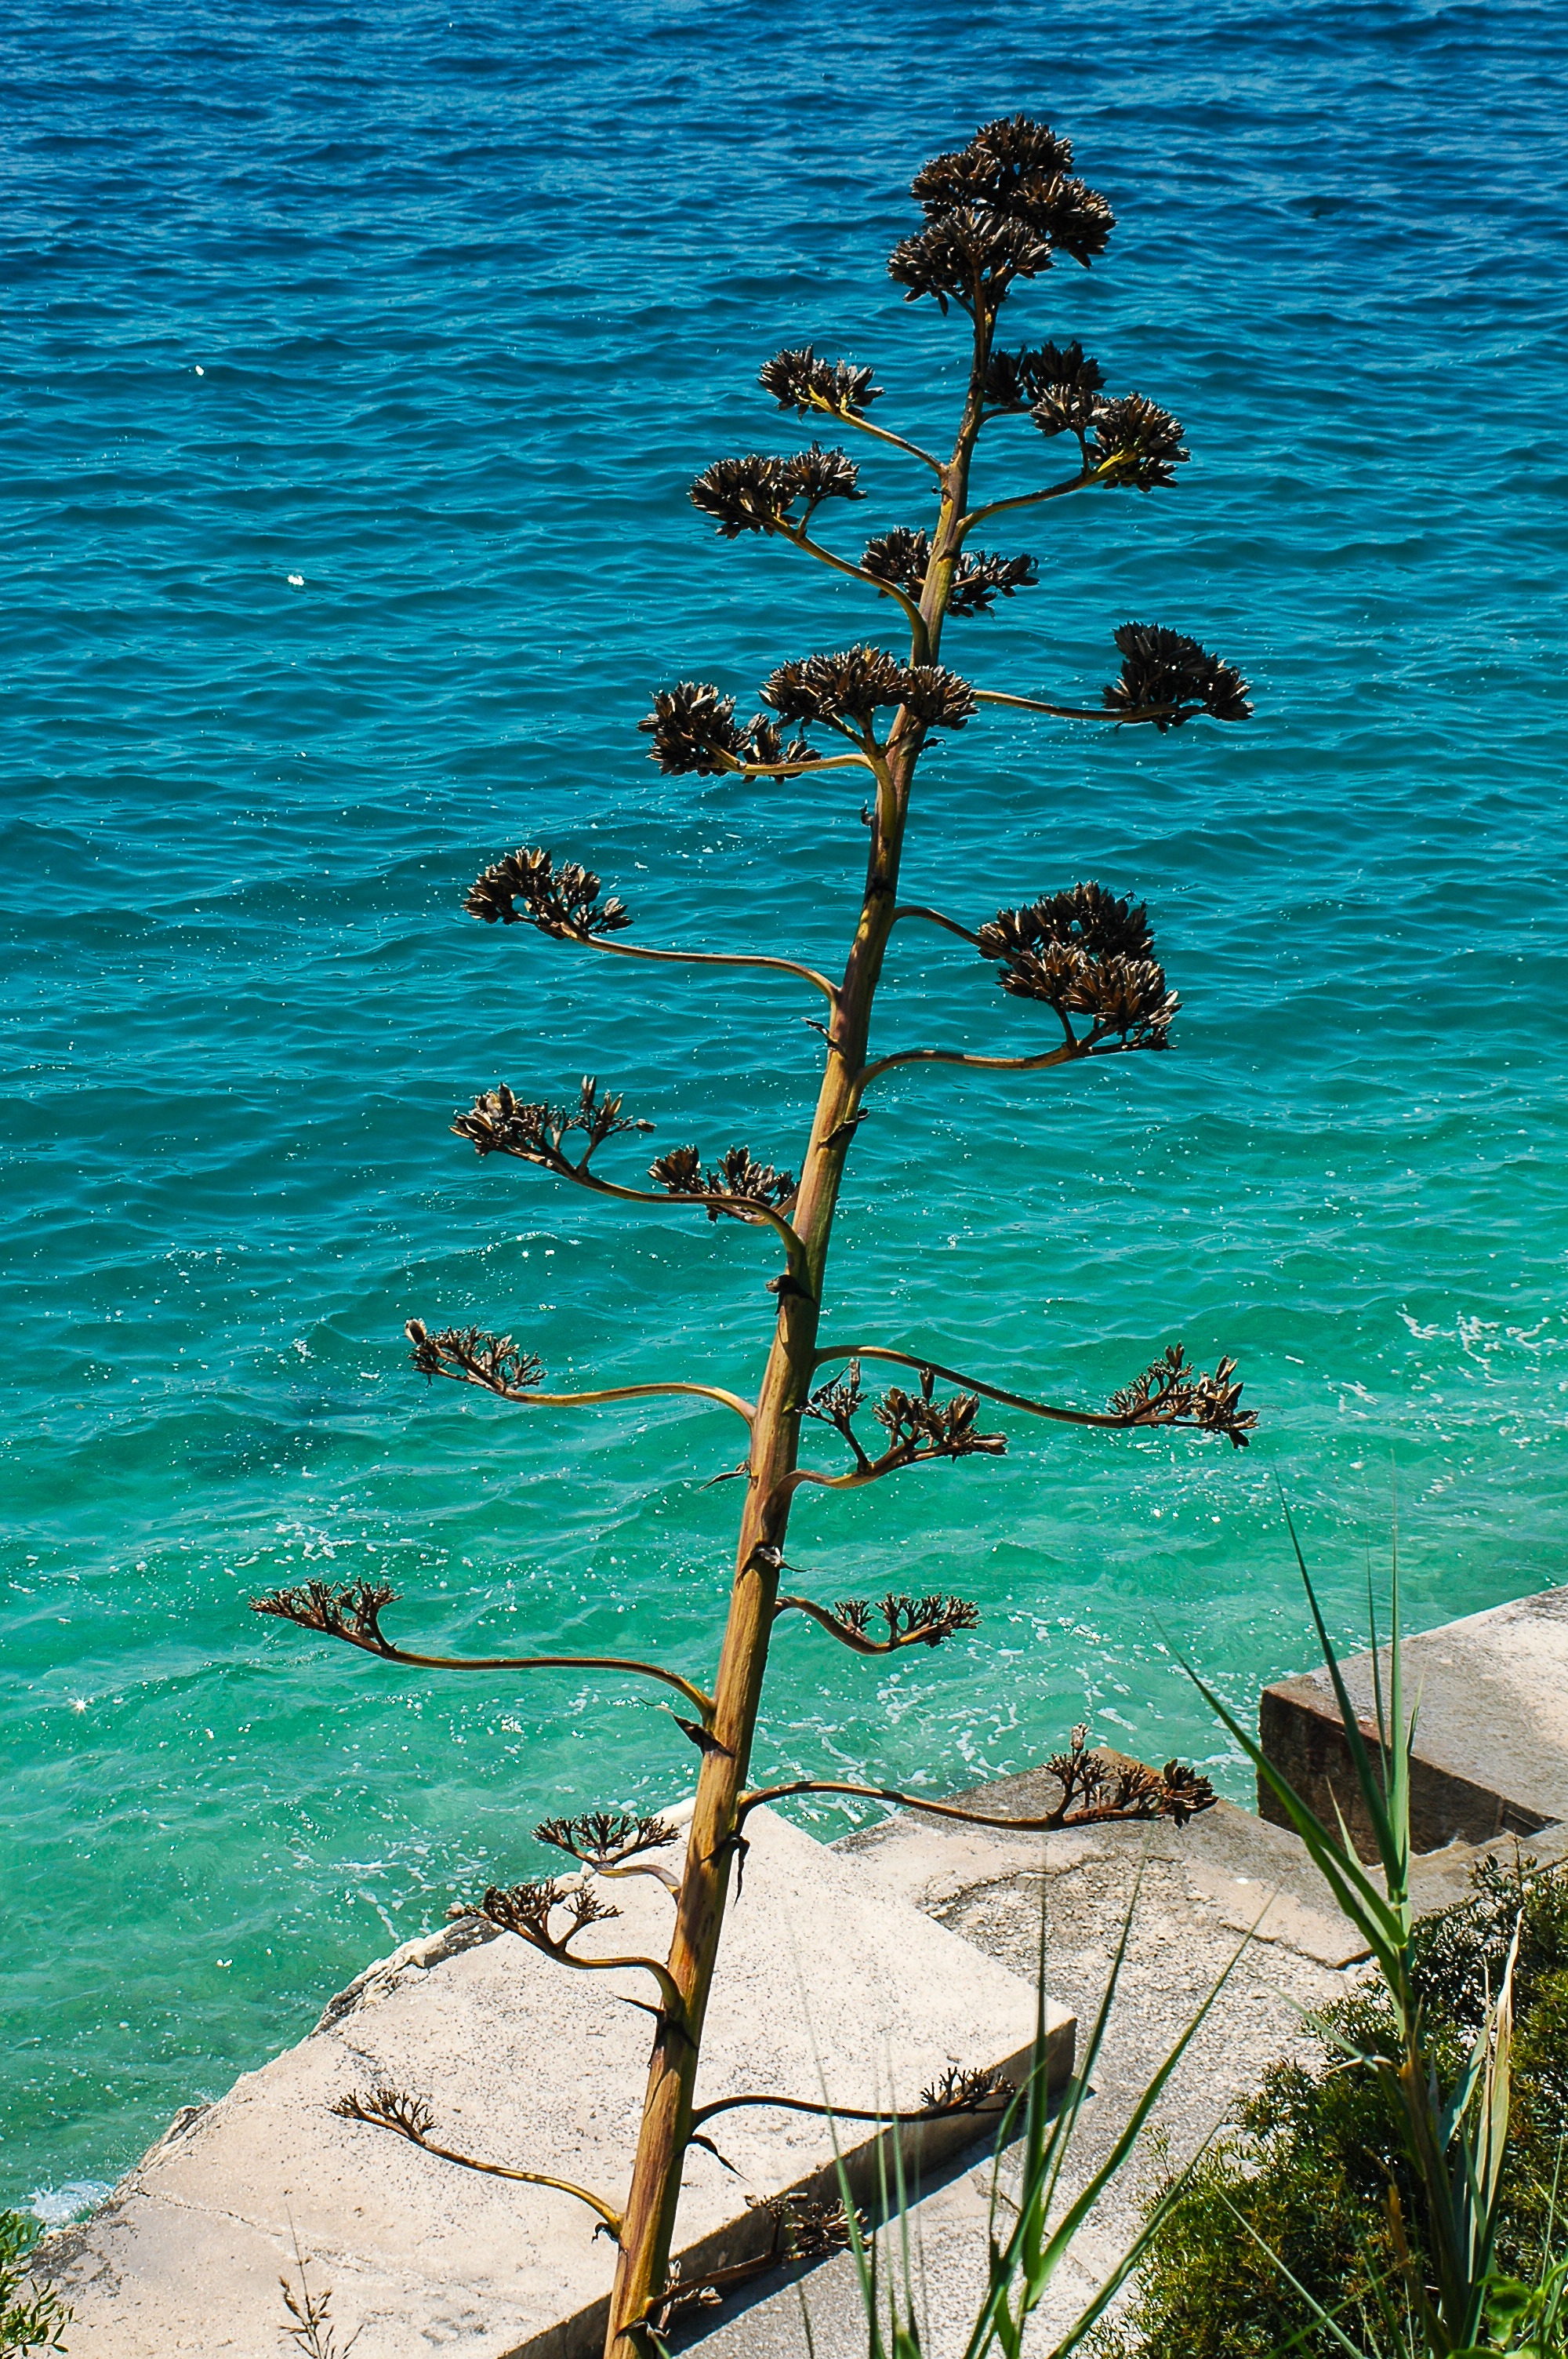
beach, sea, coast, tree, water, nature, ocean, plant, shore, flower, lake, green, bay, flora, body of water, tribe, agave, tropics, inflorescence, arecales, agave flower